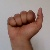
The image shows a hand gesture representing the letter 'A' in Indian Sign Language.